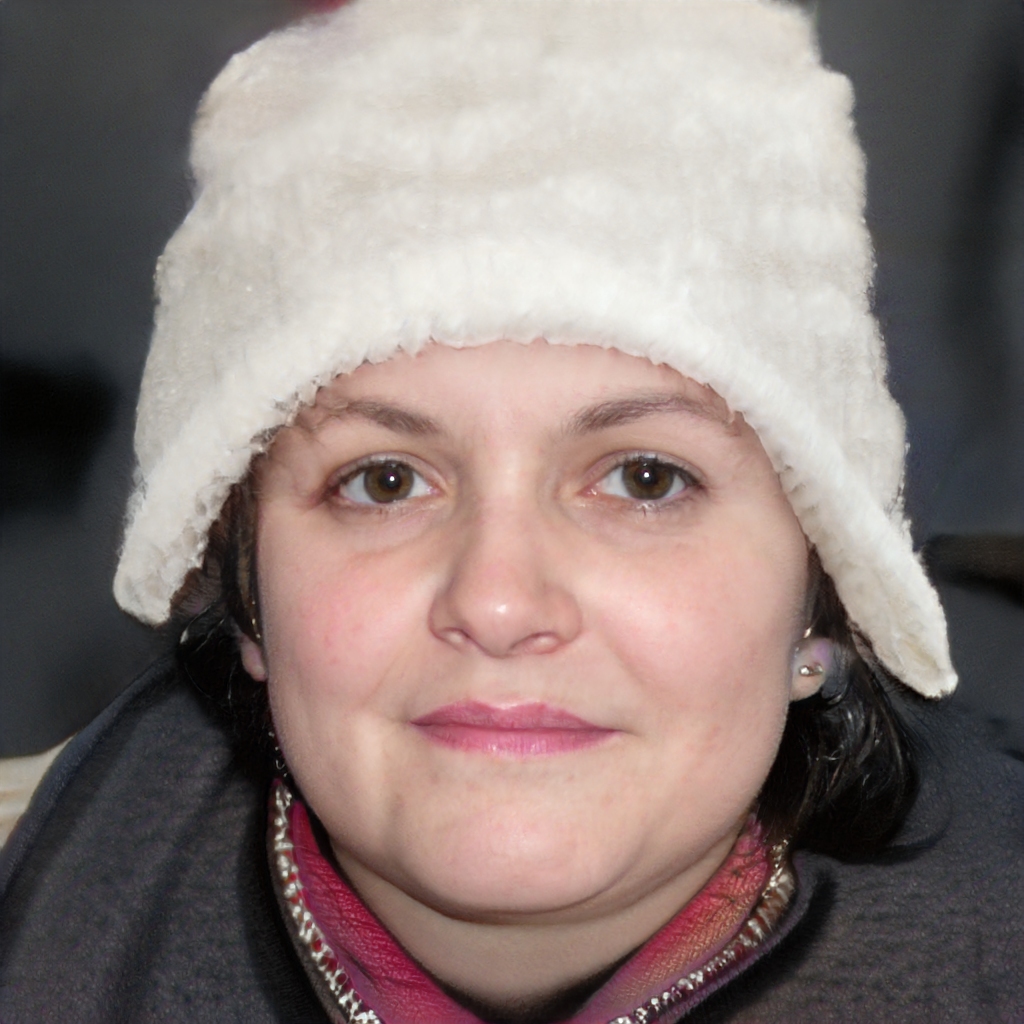
Portrait style: Real Portrait